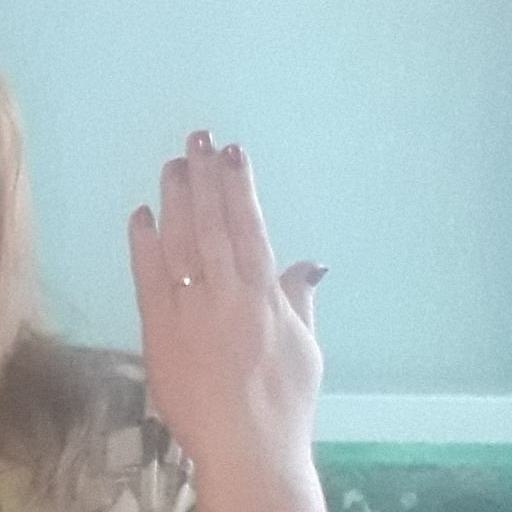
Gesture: stop_inverted